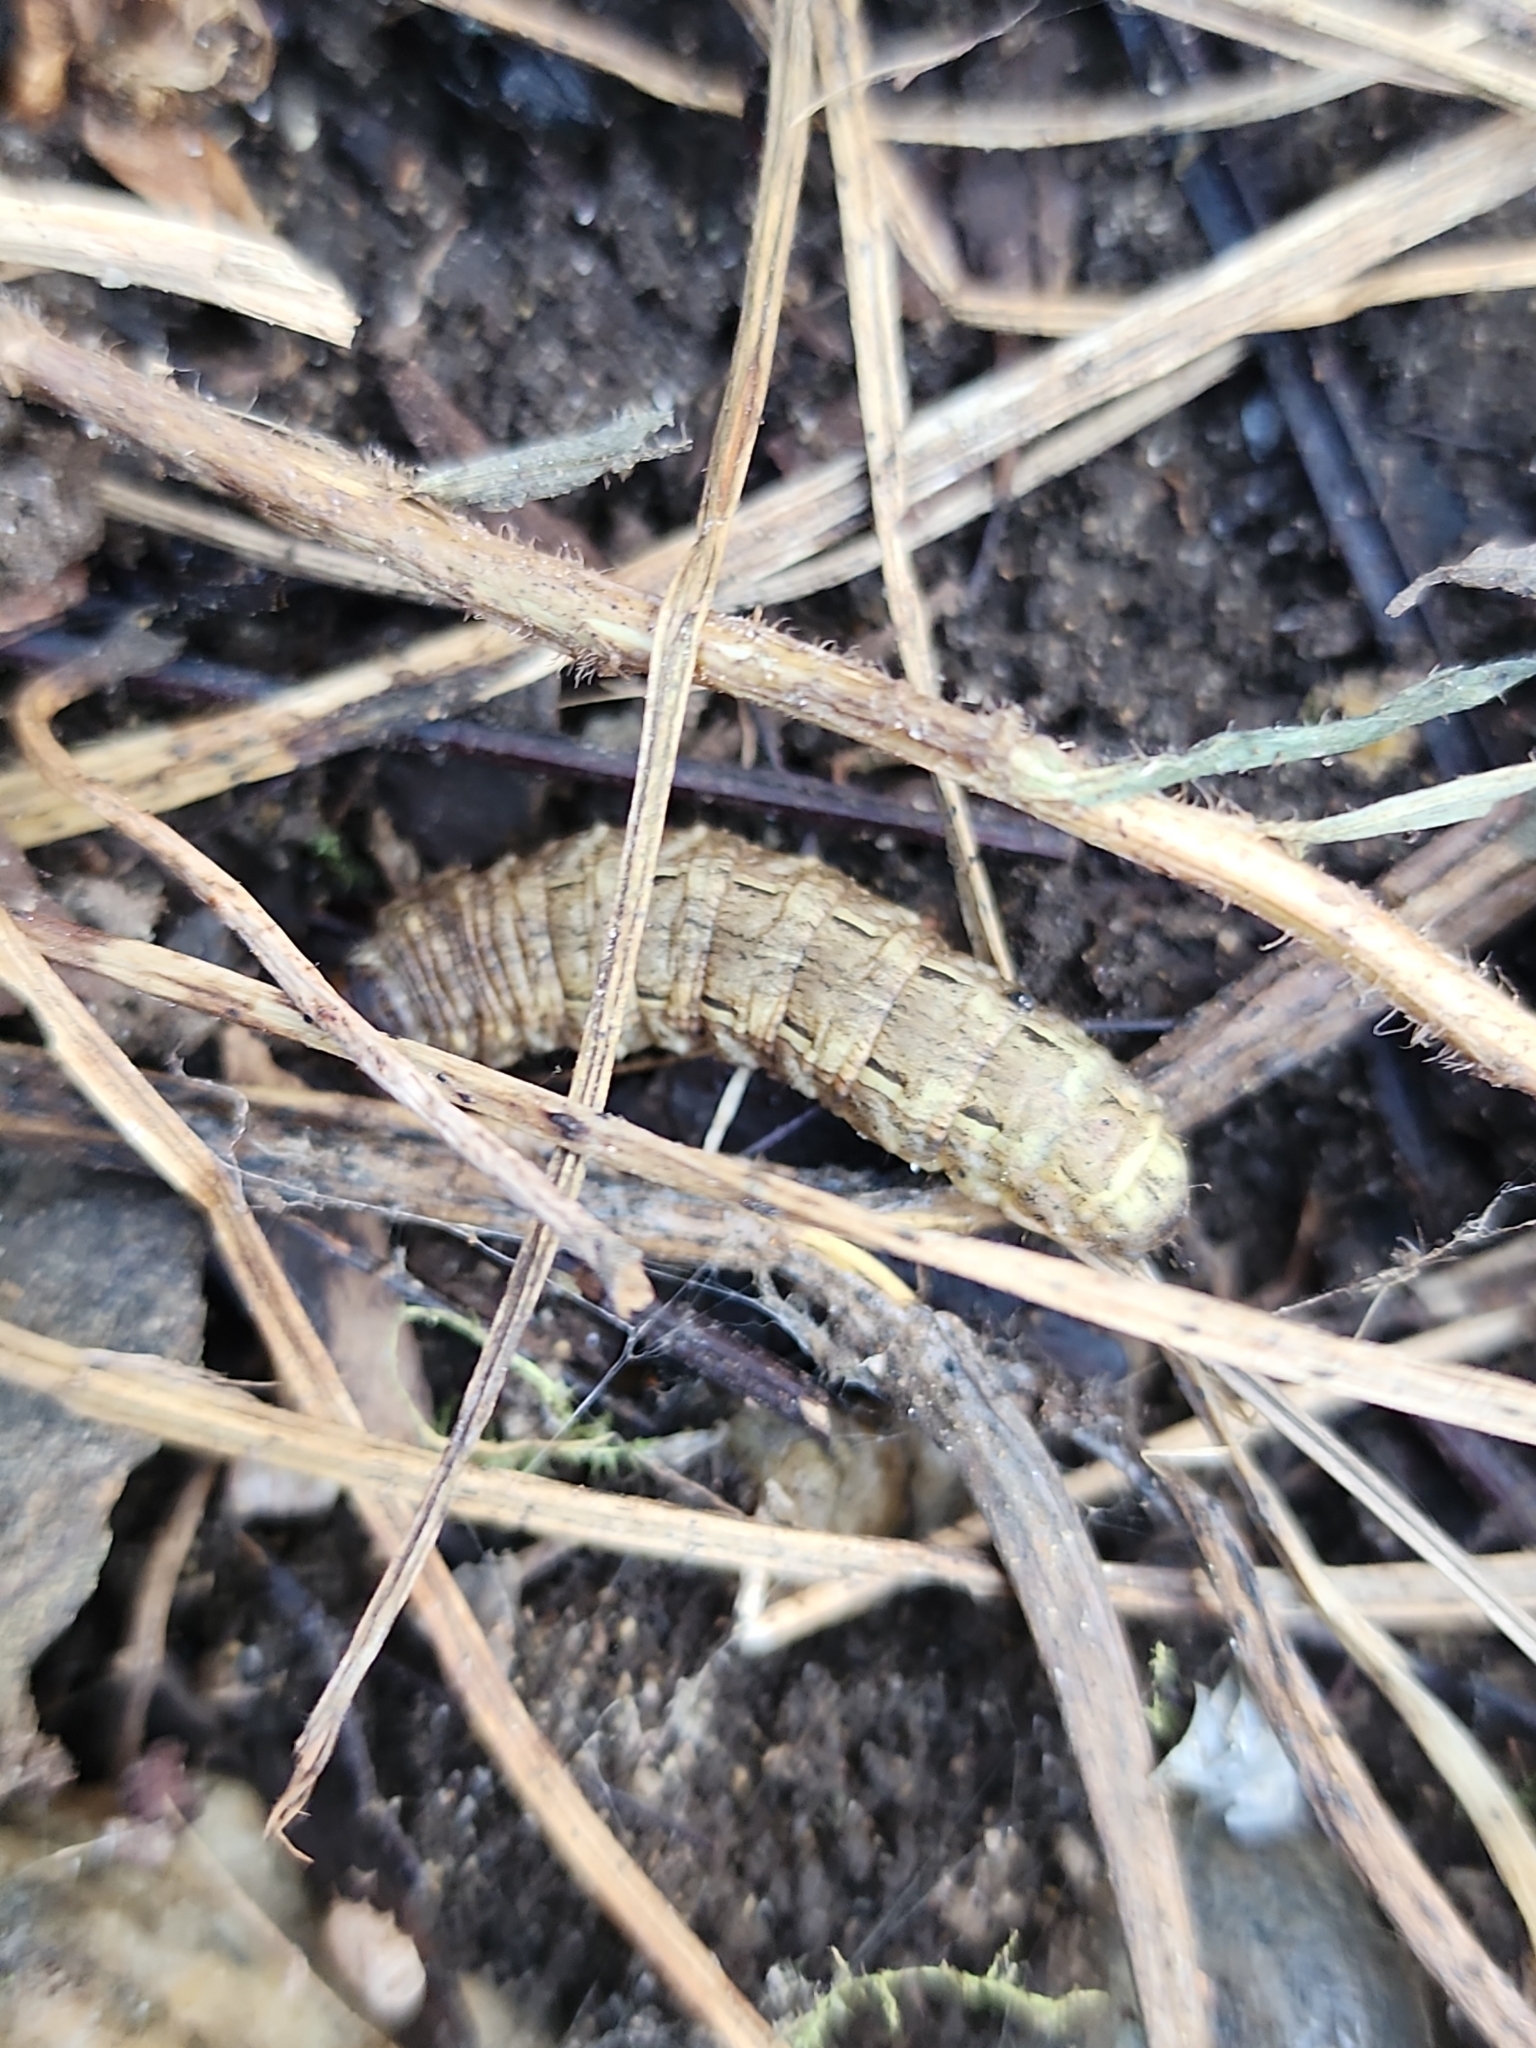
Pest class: cutworms